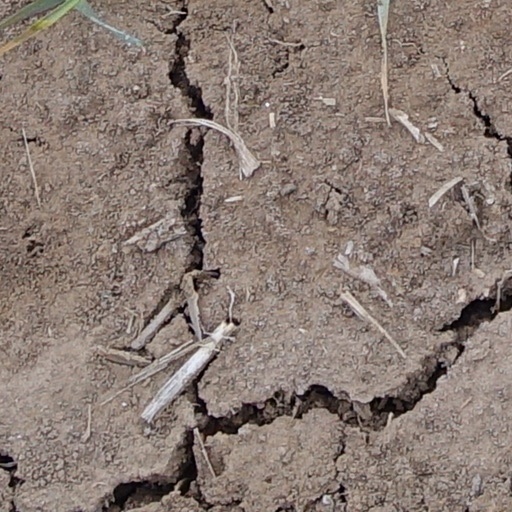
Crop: wheat